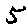
Label: 5